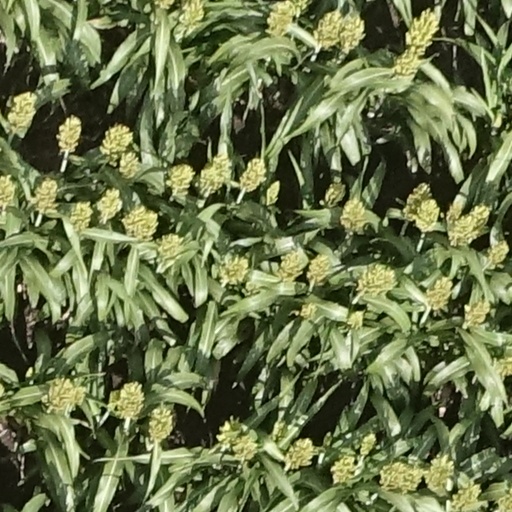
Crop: sorghum